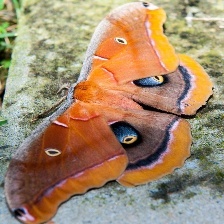
Species: POLYPHEMUS MOTH